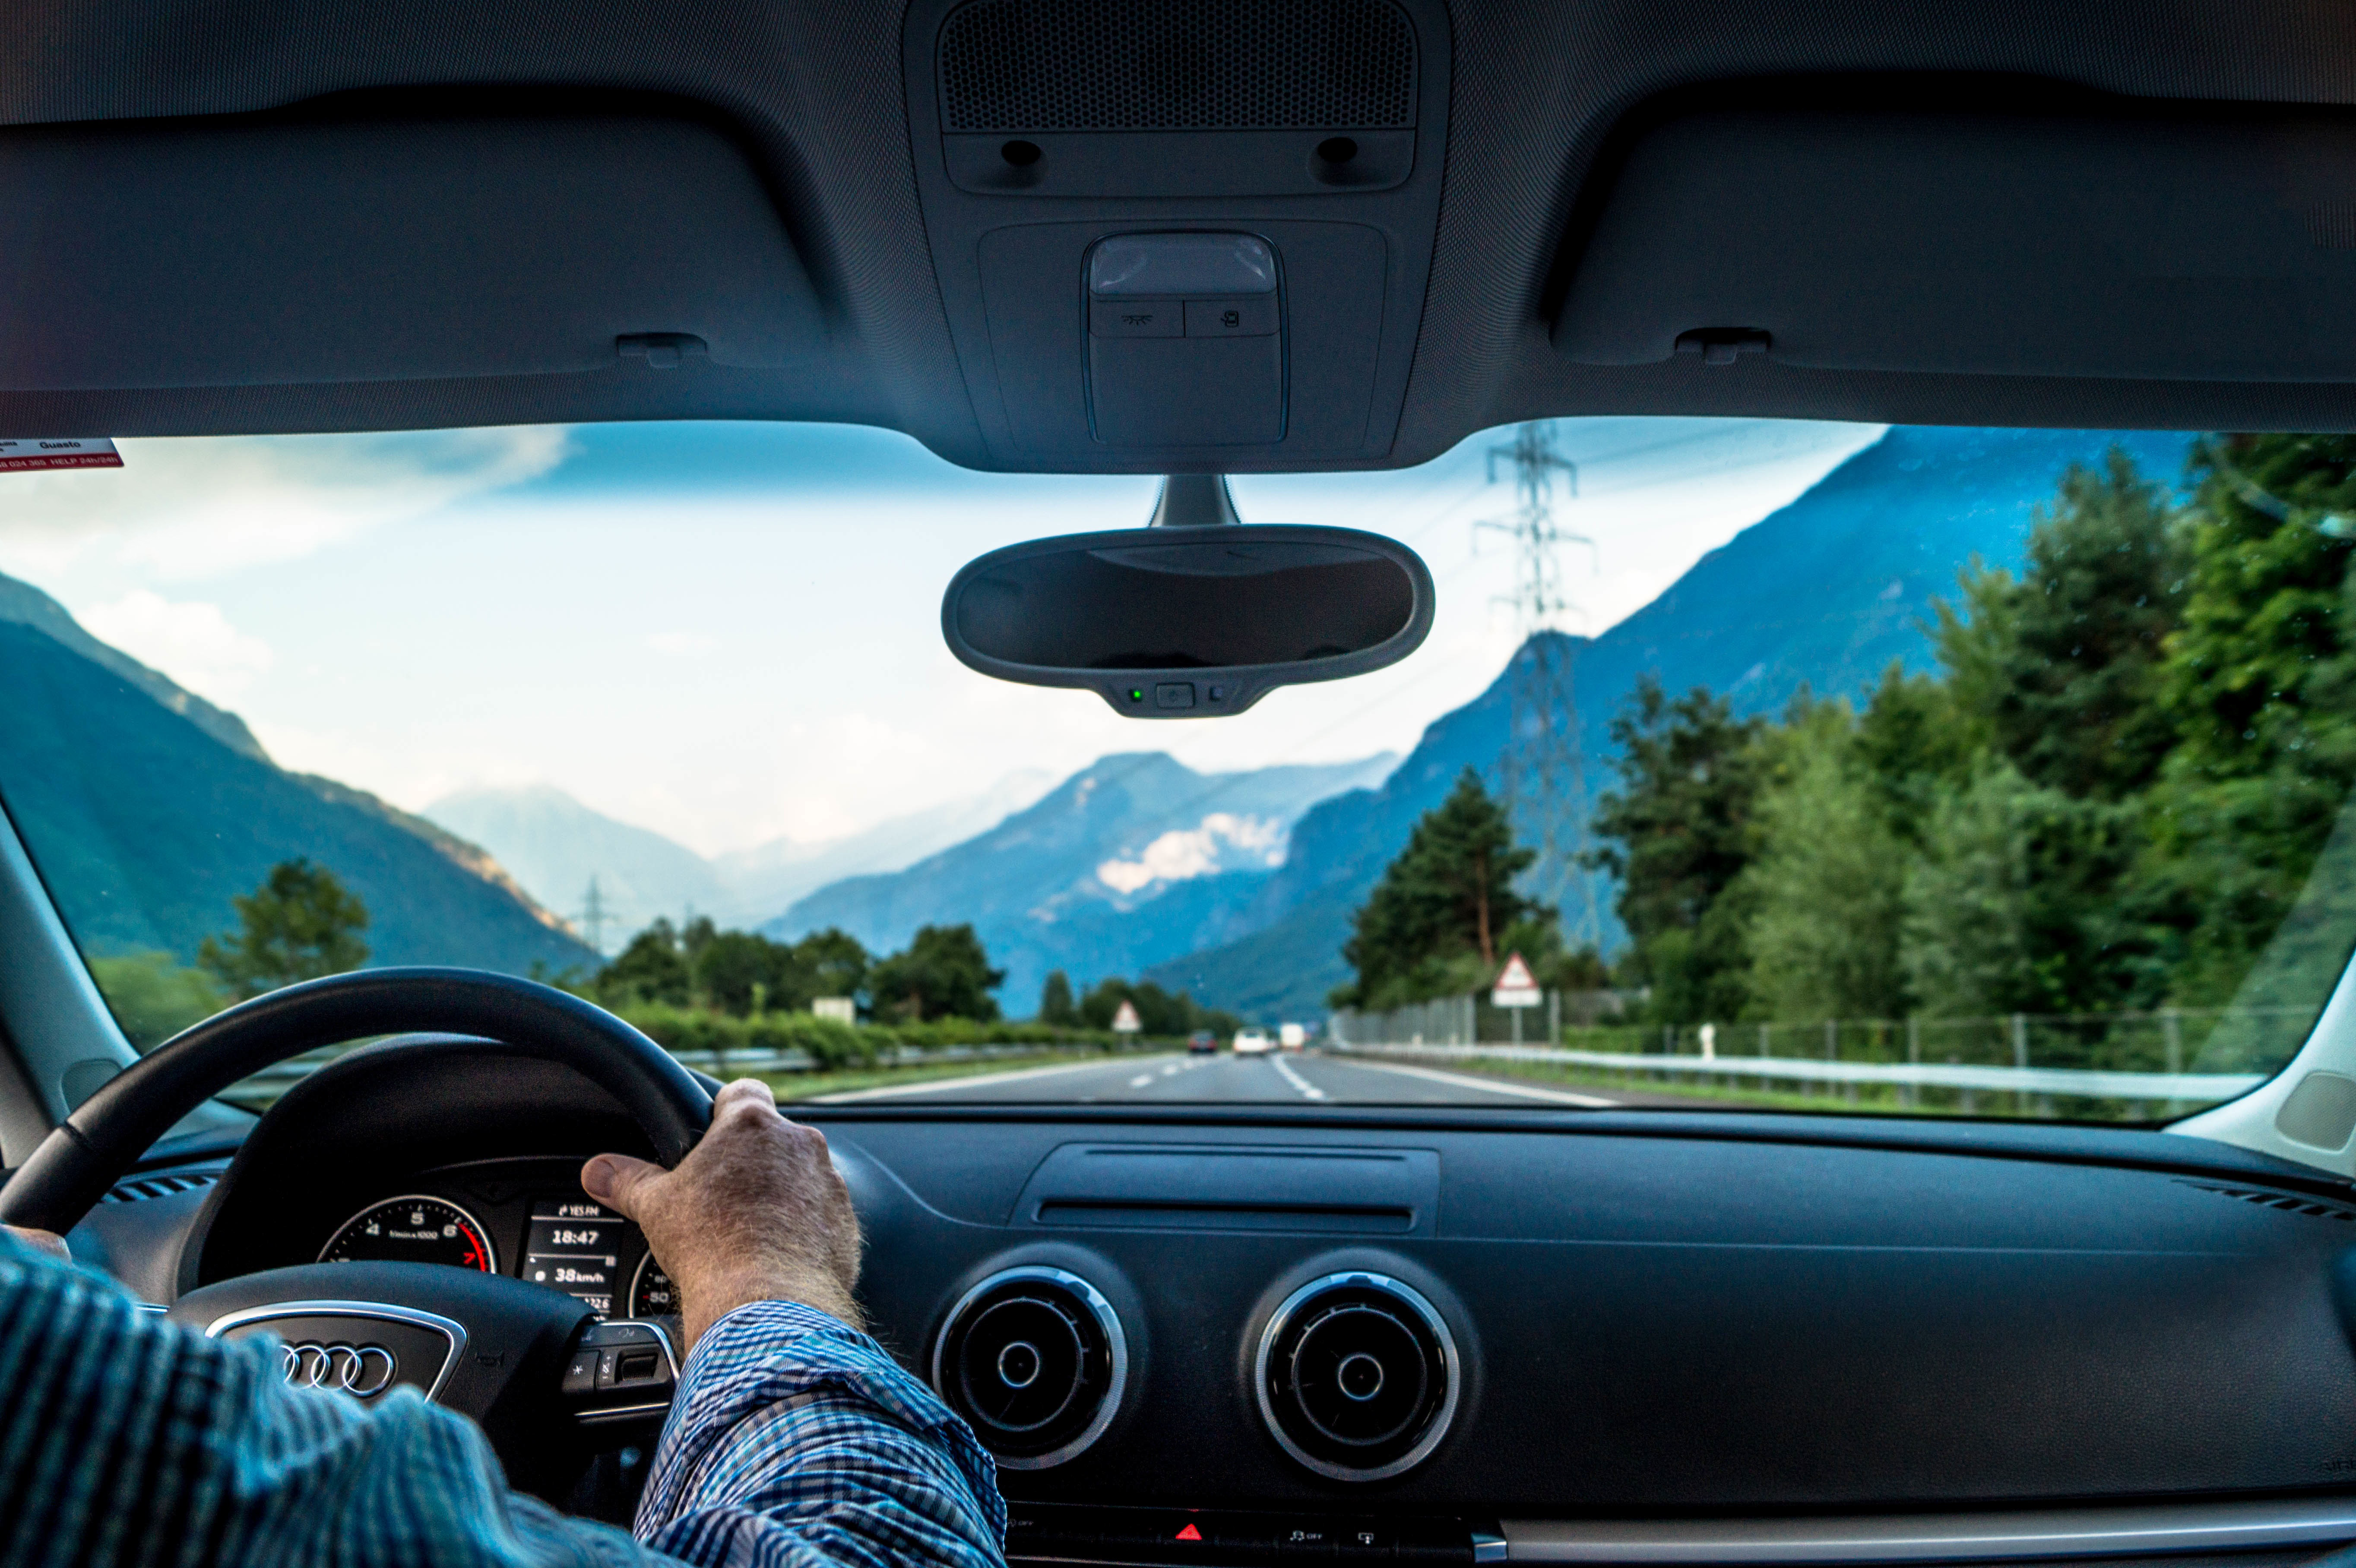
vehicle, windshield, car, motor vehicle, steering wheel, driving, glass, luxury vehicle, road trip, steering part, automotive window part, auto part, automotive mirror, rear view mirror, vehicle door, plant, window, family car, personal luxury car, road, city car